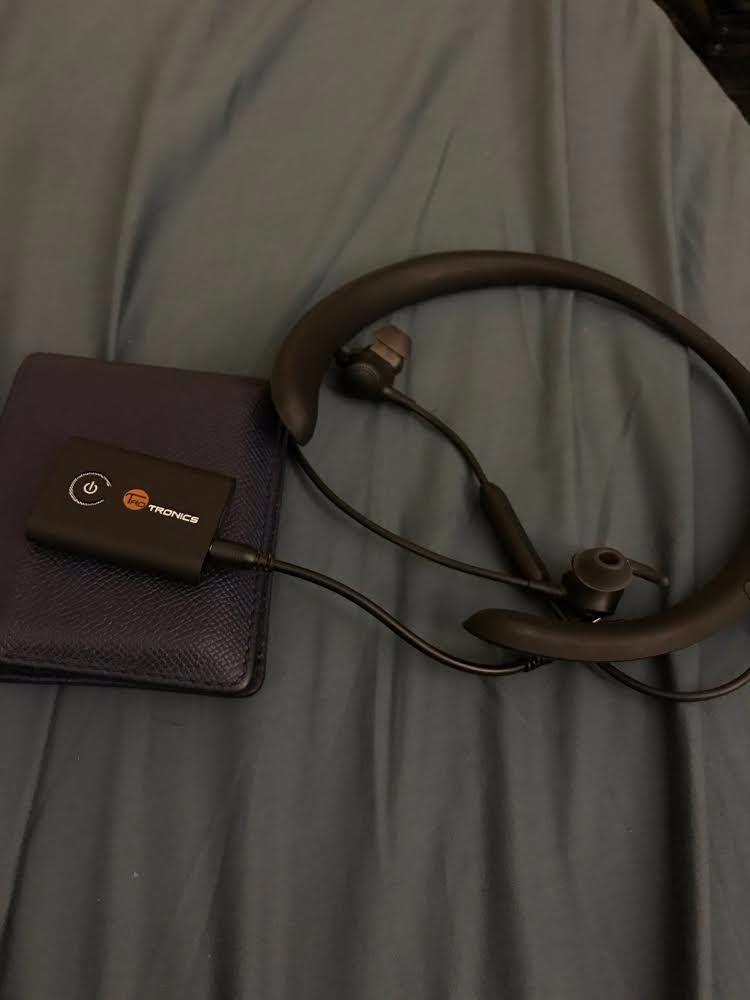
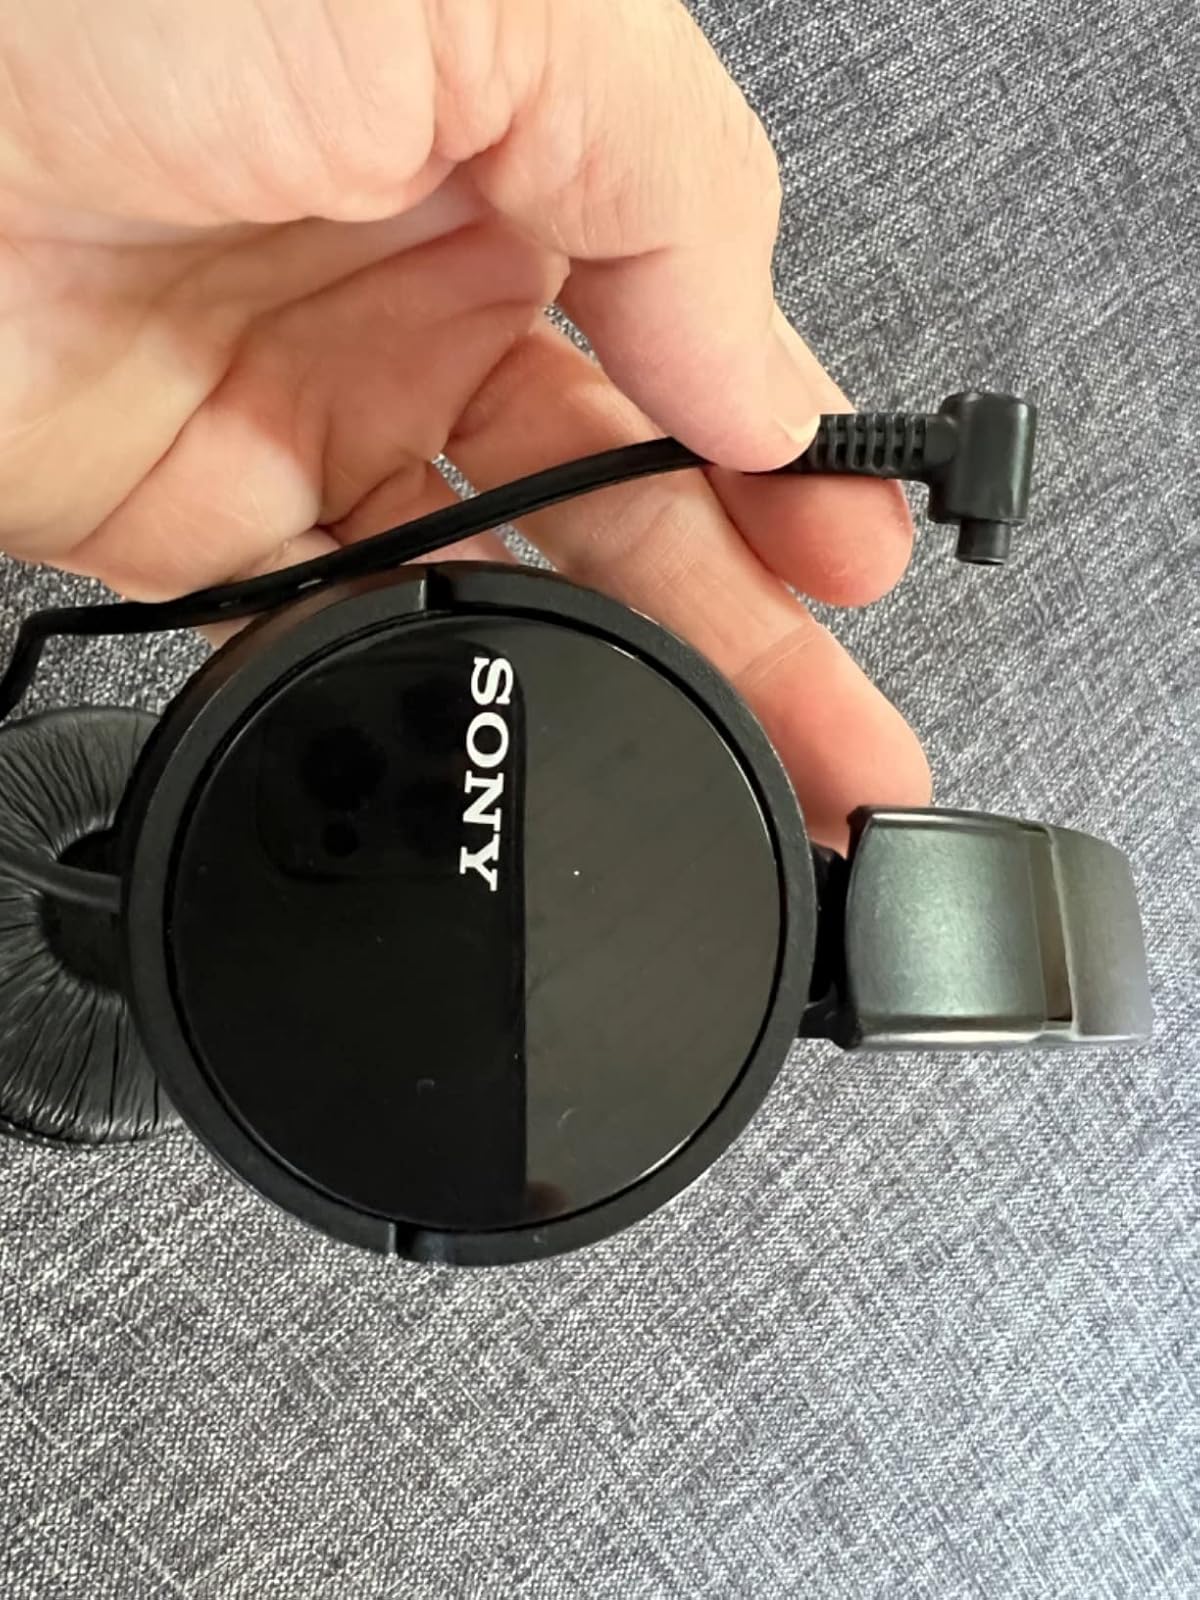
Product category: headphones
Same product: no